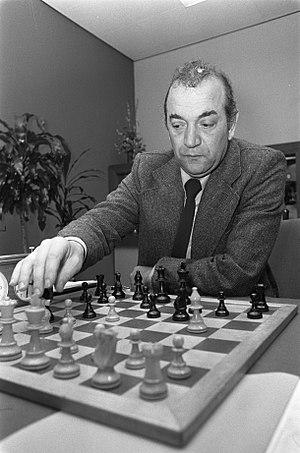
Viktor Lvovitch Kortchnoï, né le 23 mars 1931 à Leningrad, et mort le 6 juin 2016 à Wohlen, est un joueur d’échecs soviétique puis suisse. Il obtint l'asile politique de la Suisse en 1978, puis la nationalité suisse en 1992. Après sa défection de l'Union soviétique en 1976, Kortchnoï disputa deux matchs de championnat du monde d'échecs — en 1978 et en 1981 — et perdit à chaque fois contre le numéro un soviétique Anatoli Karpov, de vingt ans son cadet.